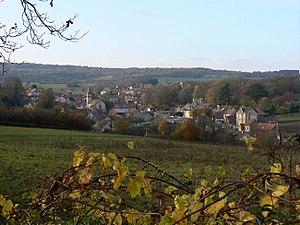
Bouze-lès-Beaune